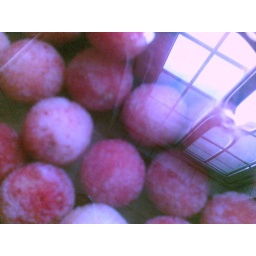
white baberry in water